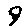
Label: 9